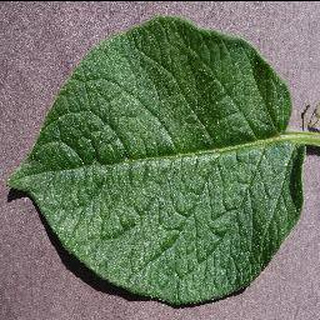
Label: healthy_potato